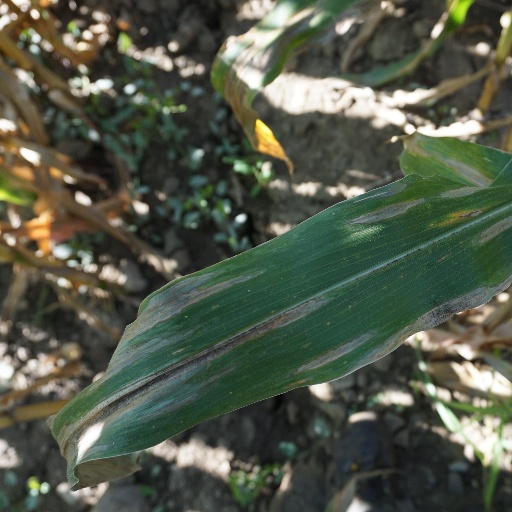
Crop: maize; corn